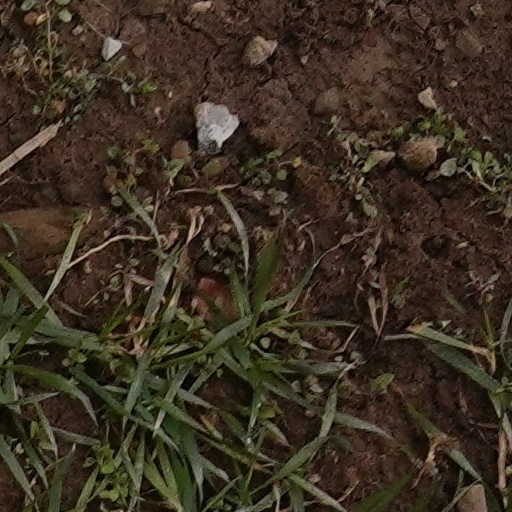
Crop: wheat